Aydin Aghdashloo

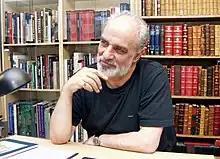
Aghdashloo in 2004

Bahram Beyzai writes in a part of his article: "Why shouldn't I be rude and say that if there's a value in copy-painting, the patterns of the previous celebrities of painting and visualizing aren't in our reach; so that as evaluation criteria, they can testify for the level of accomplishment of those masters in copy-painting; but their works, which Aydin has remade, are proof of Aydin's skill in copy-painting. Copy-painting wasn't all of their art, as it's not all of Aydin's. It's Aydin's imagination and time-sighting and death-aware thought that's the final maker of his work. The notches that time has made in the paintings and the oppressions that the cosmos – or man's hand – has inflicted upon them. In Aydin's repaintings, these masters' praise is accompanied by sorrow for their own and their works' mortality."